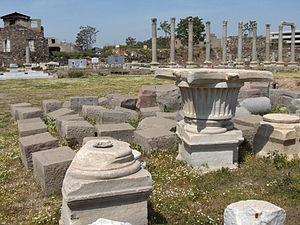
L’Éolide est le nom donné dans l'Antiquité à la côte nord-ouest de l'Asie Mineure, entre la Troade et le fleuve Hermos sur le golfe de Smyrne.